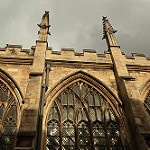
Label: buildings